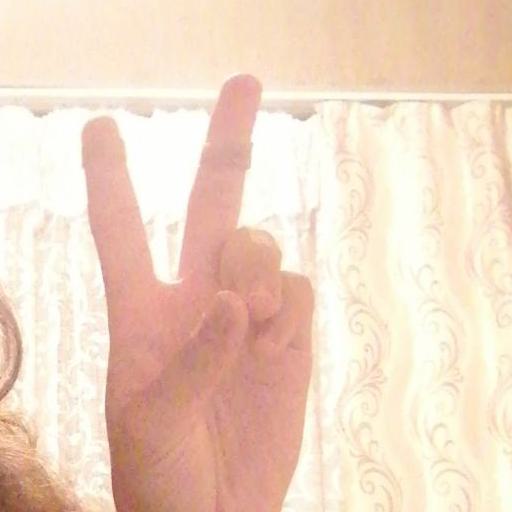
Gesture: peace